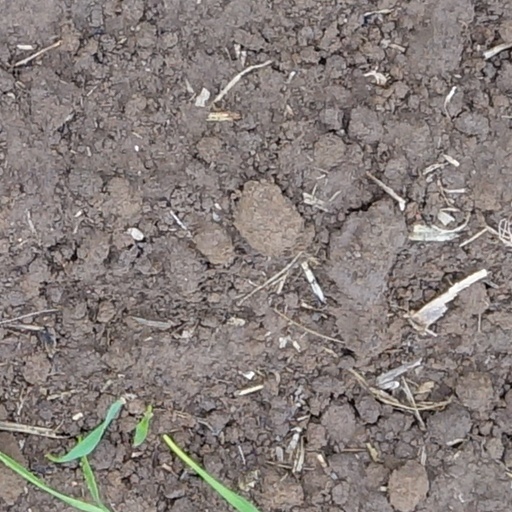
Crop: wheat